1897 Club Français v English Ramblers football match

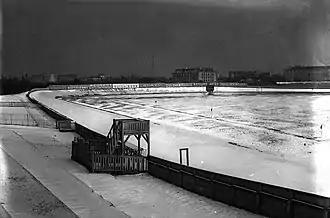
The original Parc des Princes under the snow in 1908.

In April 1896, Club Français became champions of France after winning the 1896 USFSA Football Championship, doing so without losing a single match. The typical team of the Club Français which played in 2–3–5, had the likes of Lucien Huteau, Marcel Lambert, Georges Garnier, Gaston Peltier, and captain Eugène Fraysse.